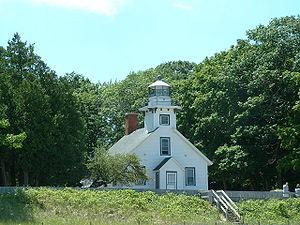
Le phare de Mission Point, est un phare inactif du lac Michigan, situé à l'extrémité de la péninsule s'avançant dans la baie de Grand Traverse à 27 km au nord de Traverse City dans le Comté de Grand Traverse, Michigan.